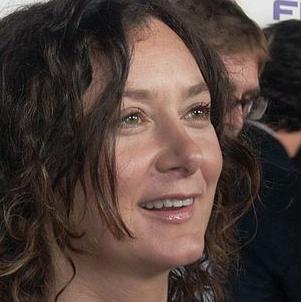
Age: 32